Osnabrück Hauptbahnhof

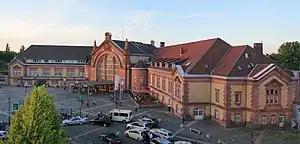
Entrance building and station forecourt

Osnabrück Hauptbahnhof is the main railway station serving the city of Osnabrück in Lower Saxony, Germany. The station is located in central Osnabrück, on the eastern edge of the historic city centre.